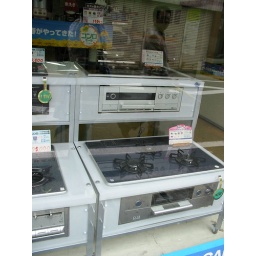
Japanese kitchen appliances, in a store window in Uji.